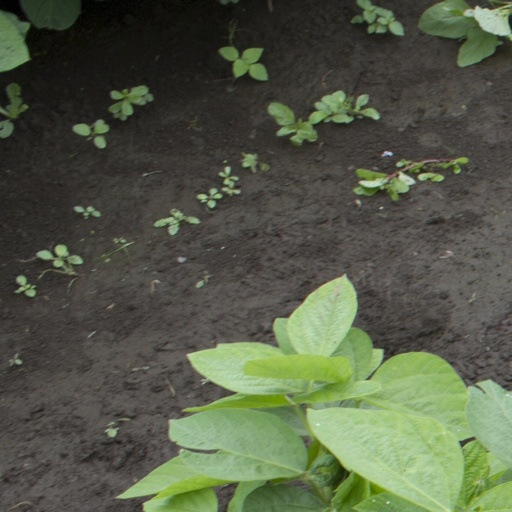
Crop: soybean